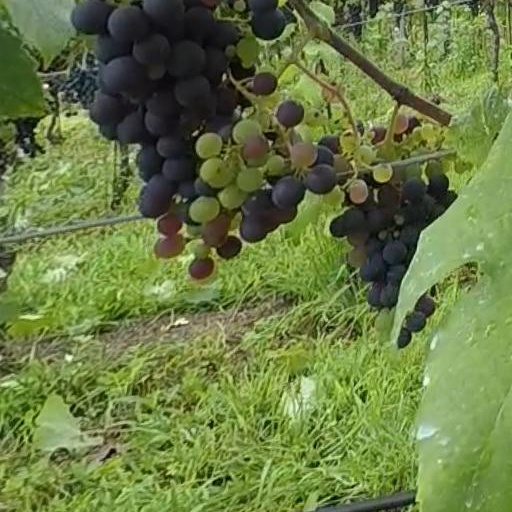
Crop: grape